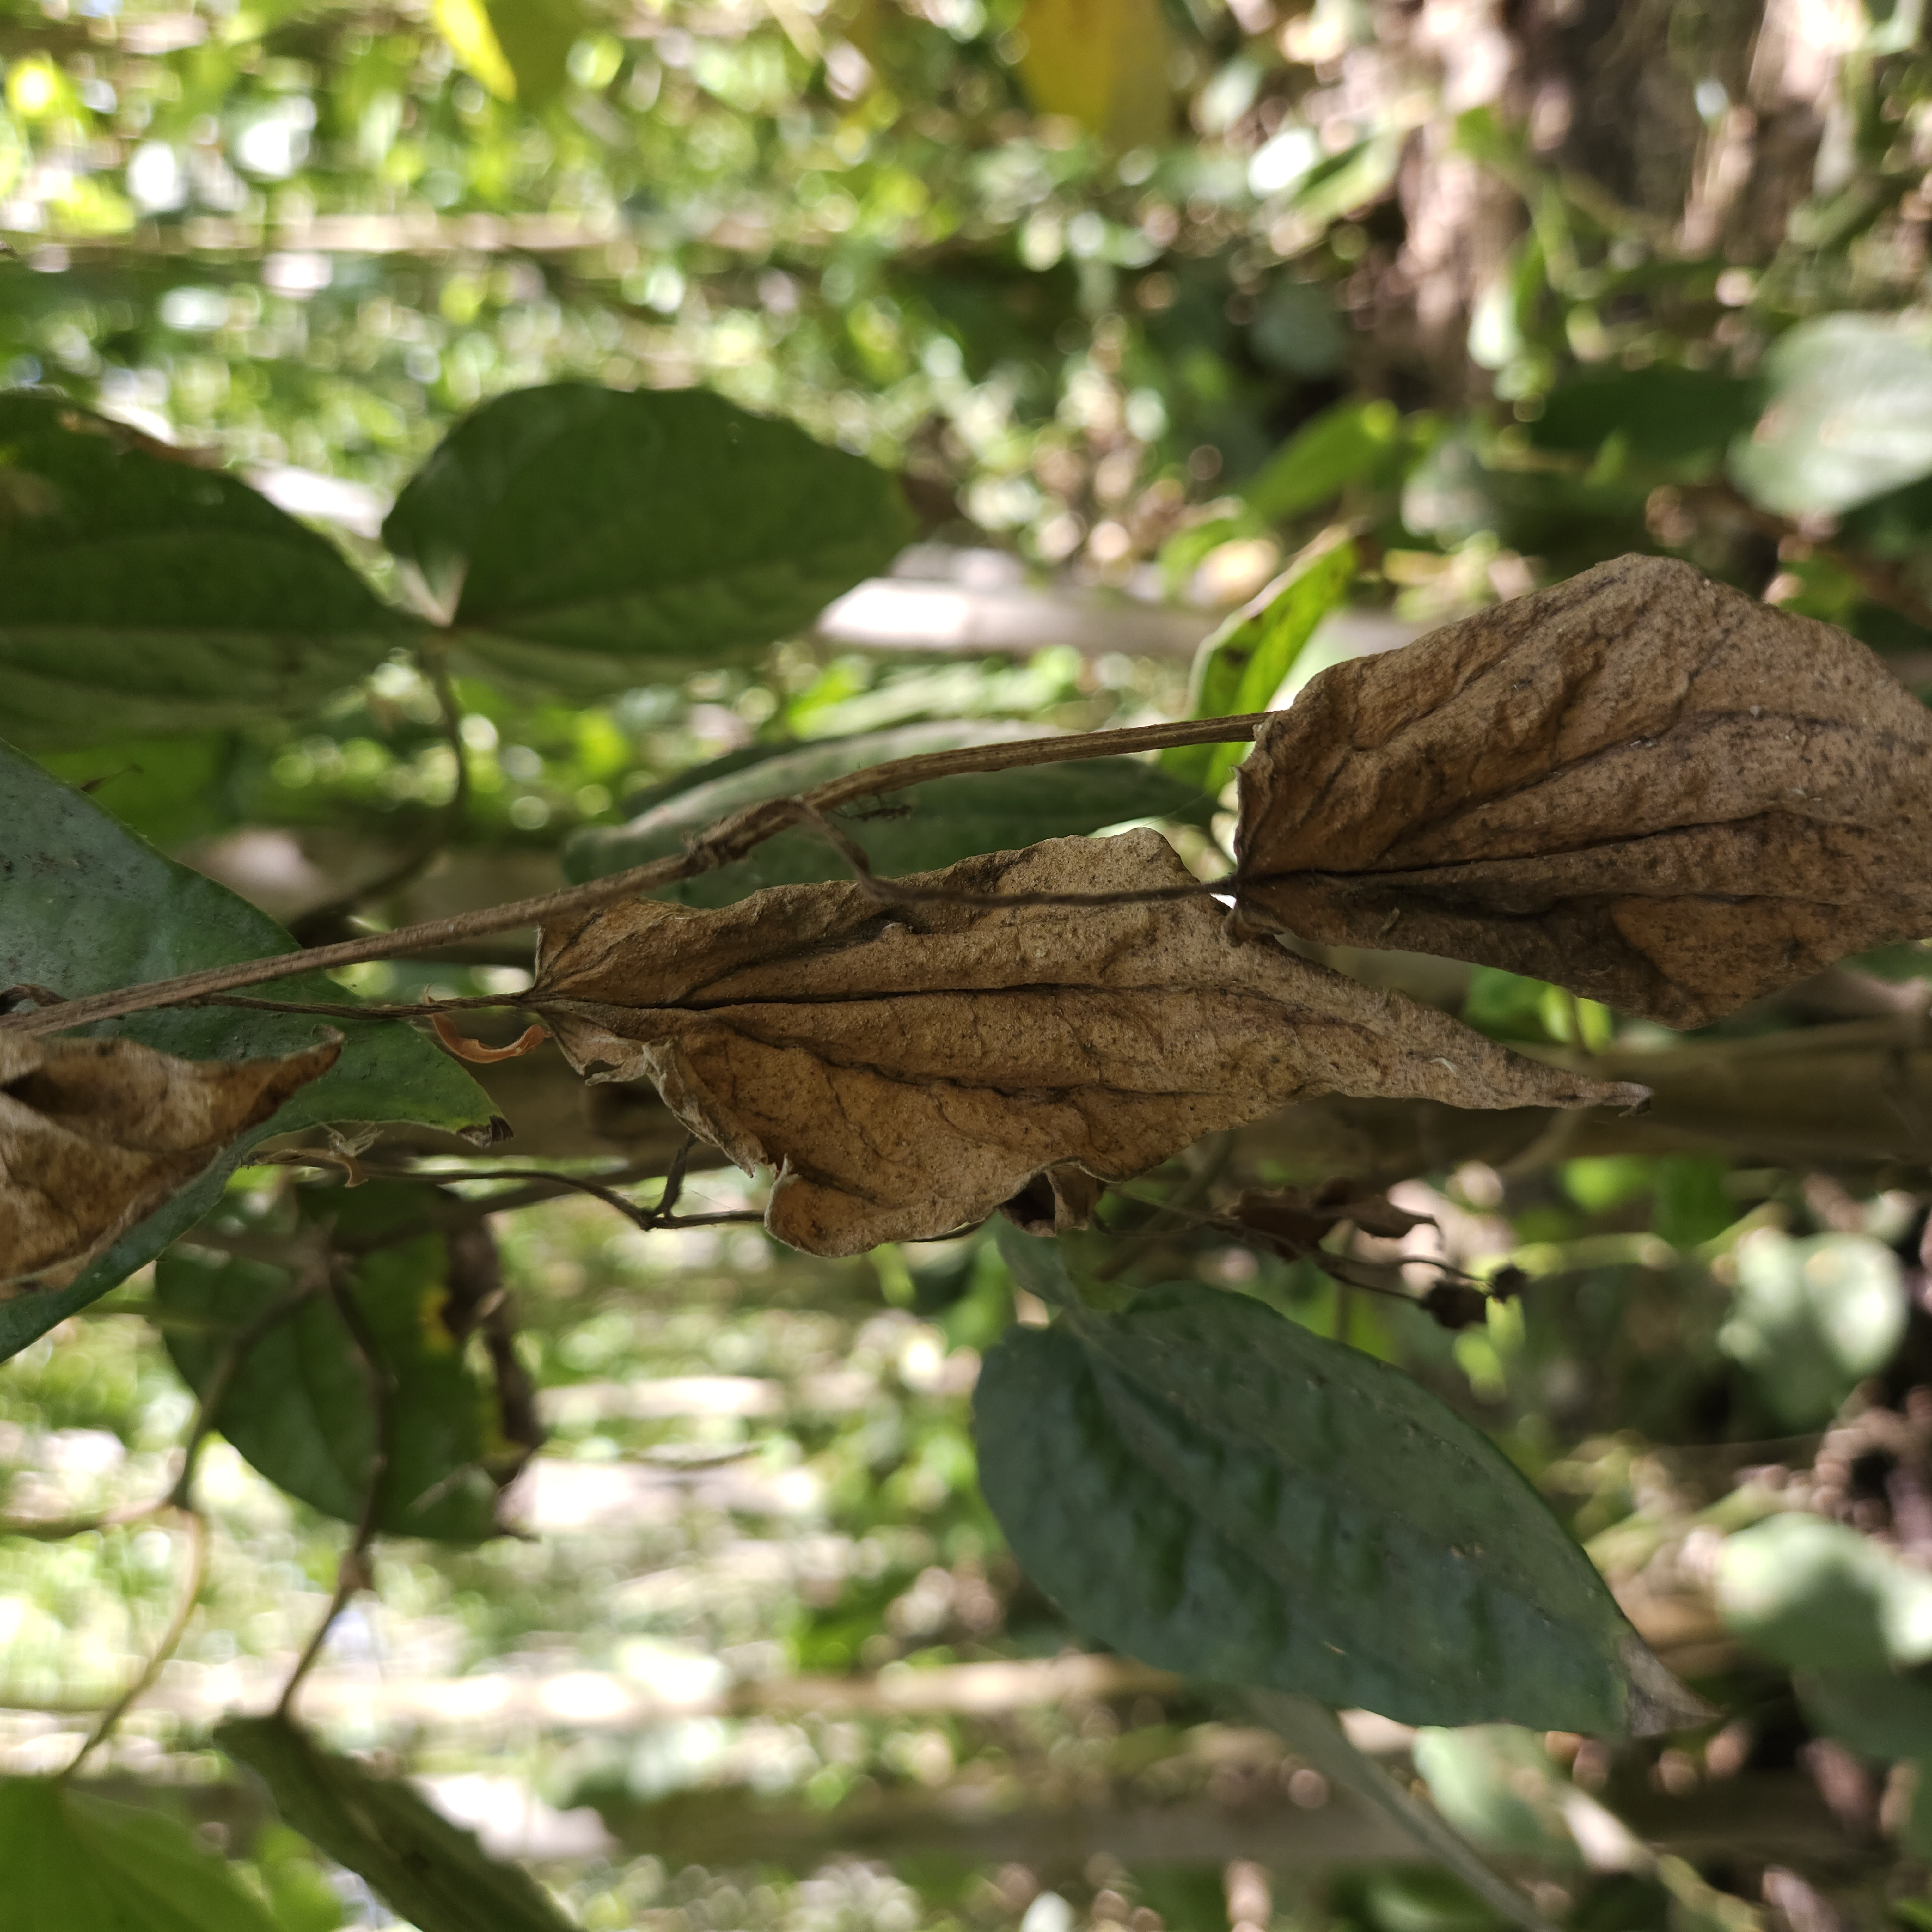
Label: Dried